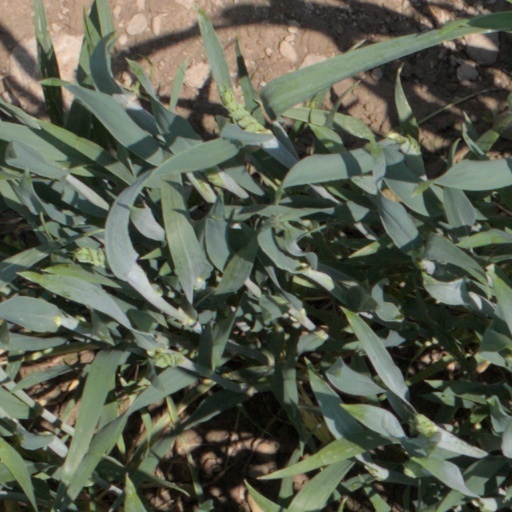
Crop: wheat